USS Dunderberg

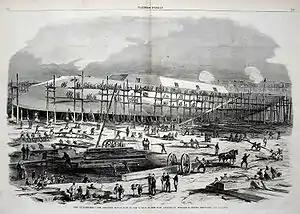
Illustration from "Harper's Weekly" showing "Dunderberg" under construction in late 1863. Note the prominent ram at the ship's bow.

"Dunderberg" was built with a plough-shaped , ram bow of which the forward were sheathed in cast iron. Her full armament was not installed before she was sold, but gunnery trials were conducted in February 1867 with two 15-inch and four 11-inch guns. With a gun port height of , the 15-inch guns could elevate +8.5° and depress to −5°; equivalent figures for the 11-inch guns were +5° and −7°. The 15-inch guns could traverse 30° forward of the beam and 28° aft and the 11-inch Dahlgrens could bear 28° to both sides. The only significant problem encountered during the trials was that the gun deck was made of soft pine and did not withstand the force of recoil well.